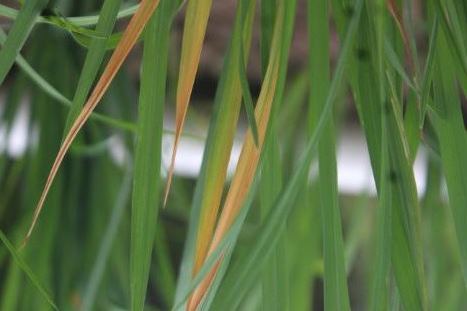
Disease: Tungro